Minye Kyawhtin of Toungoo

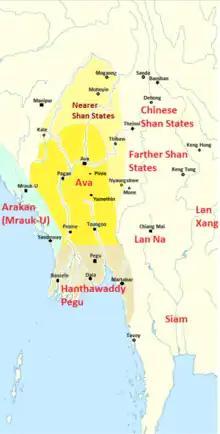
Minye Kyawhtin's Pinle was supported by Onbaung (Hsipaw/Thibaw). He later took over Yamethin in 1443.

Thado would soon come to rue his decision to spare the princes' lives. Although Tarabya is not heard from again in the chronicles, Minye Kyawhtin never gave up his claim to the throne. The young prince promptly fled Thissein, and soon found a backer in Le Than Bwa, the "sawbwa" of Onbaung (modern Hsipaw/Thibaw), a major Shan-speaking vassal state in the northeast. Kyawhtin then raised a rebellion that would last until 1459.